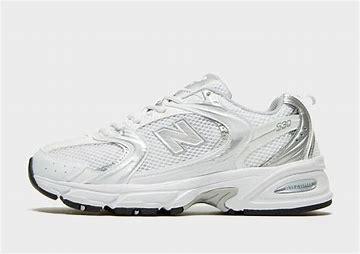
Brand: New
Model: Balance 530